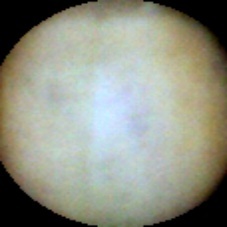
Label: Intact